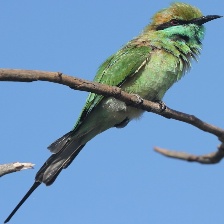
Species: ASIAN GREEN BEE EATER
Scientific name: MEROPS ORIENTALIS
ImageNet parent category: bee_eater